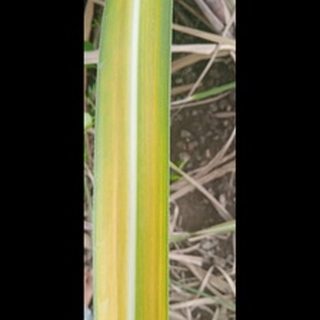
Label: sugarcane_yellow_leaf_disease